Women's sports in the United States

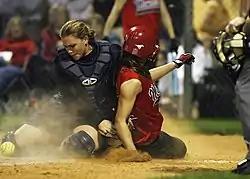
Softball home plate collision

A 1999 study by Sigelman and Wahlbeck found many schools were "nowhere near compliance". Many schools attempt to achieve compliance through the first prong; however, in order to achieve that compliance schools cut men's programs, which is not the way the OCR wanted compliance achieved. Equity is not the only way to be compliant with Title IX; athletic departments need to show that they are making efforts to achieve parity in participation, treatment, and athletic financial assistance.